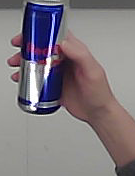
Product: redbull_energydrink